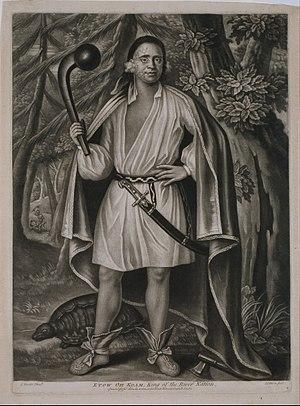
Les Mohicans, encore appelés Mahicans ou Mahikans, aussi connus par les Français du nouveau monde comme Loups, sont une tribu de Nord-Amérindiens vivant à l'origine dans la vallée de l'Hudson. Une imprécision les confondant avec les Mohegans, du Connecticut, a transformé leur nom Mahican en Mohican. Leur véritable nom est Muhhehuneuw, ou « Peuple de la Grande Rivière ».